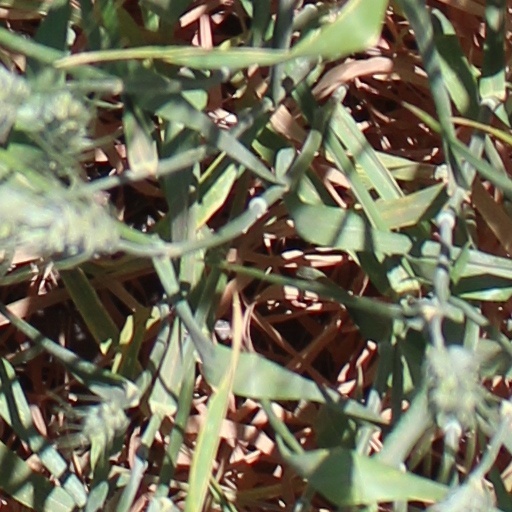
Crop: wheat